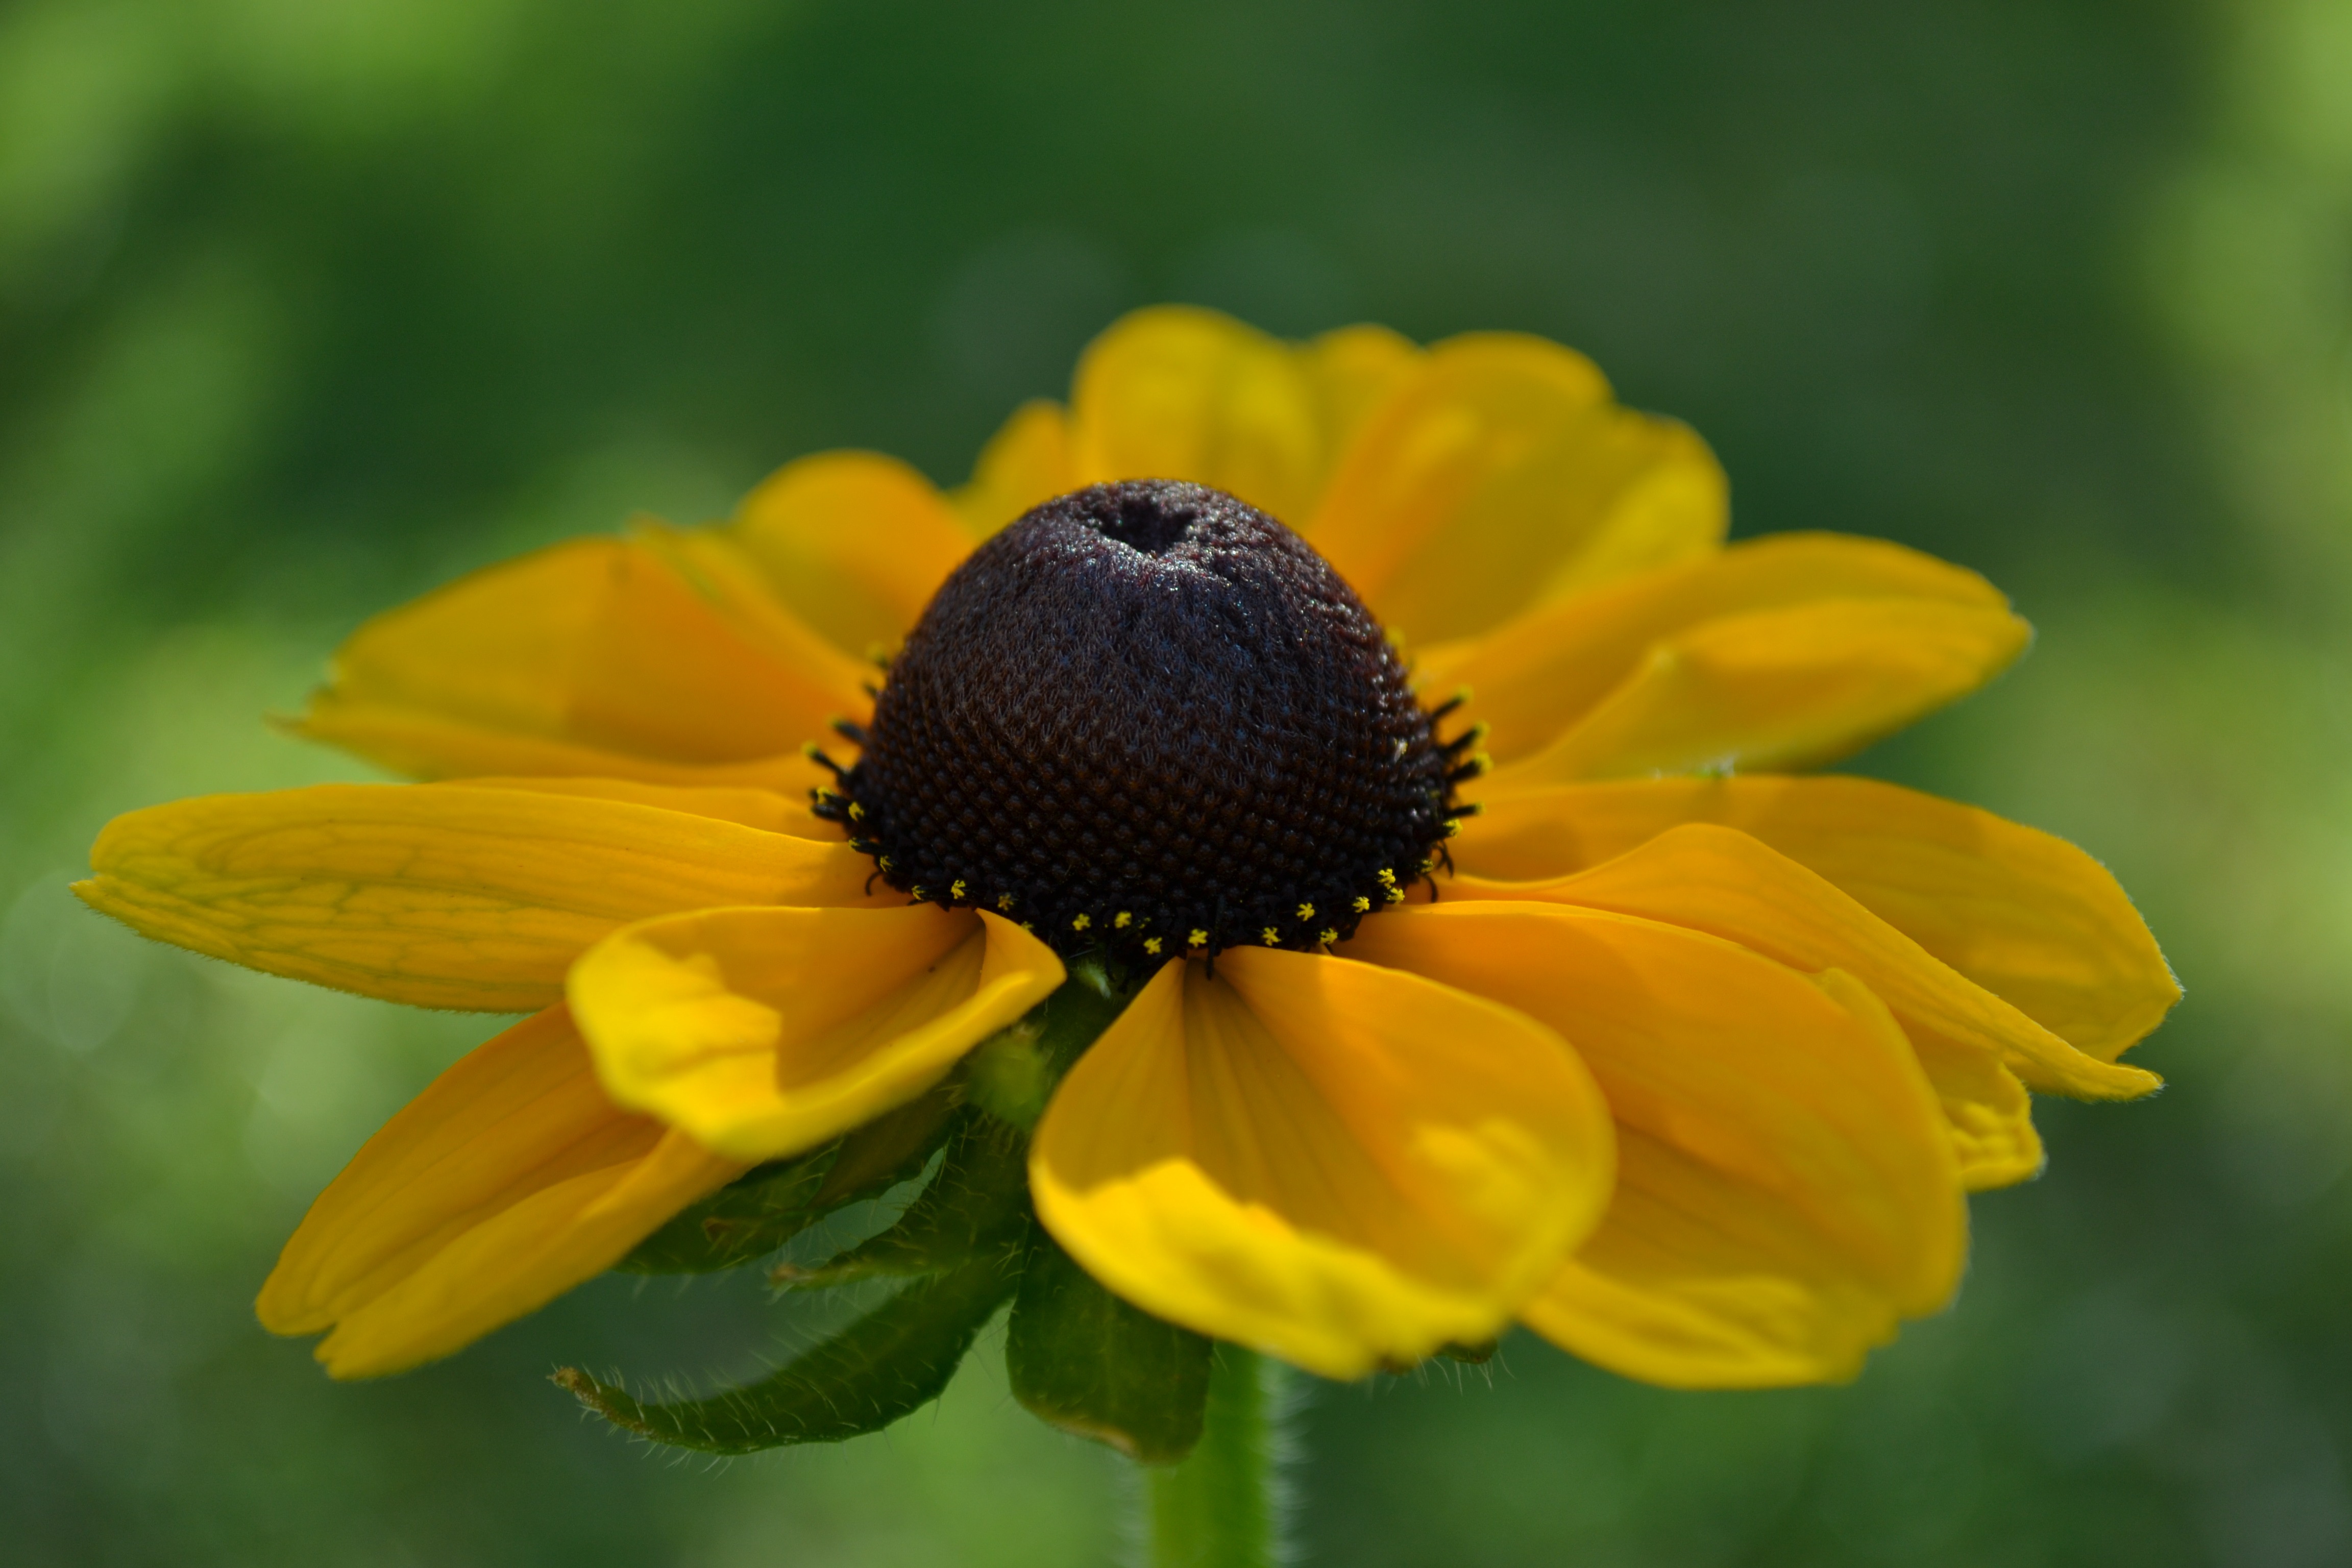
nature, plant, meadow, flower, petal, orange, pollen, insect, yellow, flora, wildflower, close up, head, nectar, macro photography, flowering plant, daisy family, land plant, rudbecka